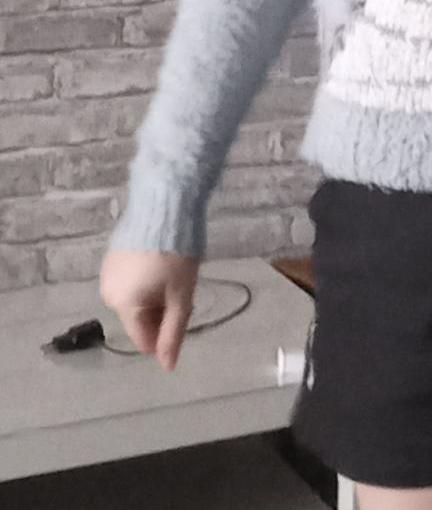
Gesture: no_gesture